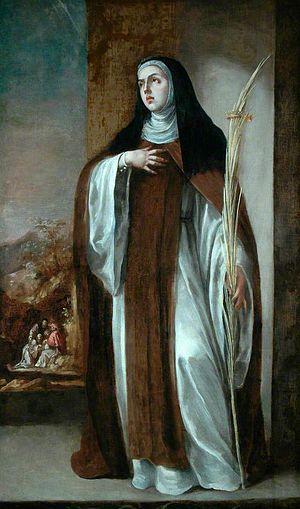
Eustochium est une sainte chrétienne. Elle est la fille de sainte Paule, à laquelle elle succéda à la tête d'un monastère à Bethléem, et la sœur de sainte Blésille. Comme sa mère, elle est associée aux Mères du désert.